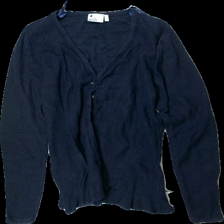
View: front
Type: Sweater
Category: Ladies
Brand: Isolde
Colors: Blue
Material: 100% cotton
Cut: Regular, V-collar
Size: M
Season: All
Price range: <50
Recommended usage: Reuse
Comment: washed out